Whisper a Prayer

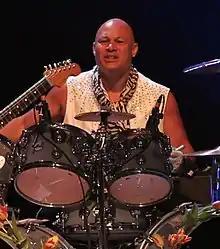
Narada Michael Walden (pictured) co-wrote and produced several songs on "Whisper a Prayer."

Following Paris' BPI platinum-certified debut album, "So Good" and Silver-certified second, "Contribution", Paris became a mother, pushing back the recording of her third album by two years. In "Billboard", Larry Flick explained 'her pregnancy provided some of the creative focus needed to formulate what appears to be her long-desired commercial breakthrough.' In the same article, Paris is quoted: